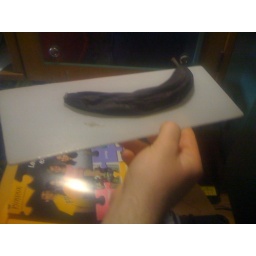
It was placed in the desk lamp in March. It was discovered in early May.